South African Class 7 4-8-0

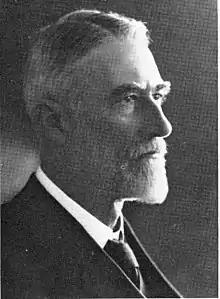
H.M. Beatty

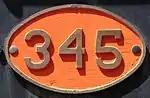
CGR Number plate

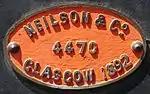
Works plate, no. 345

Following this report, a complete design for such a locomotive was prepared at the Salt River works, under the supervision of Western System Locomotive Superintendent H.M. Beatty. The last six of an order for 36 Cape 5th Class 4-6-0 locomotives from Dübs and Company were cancelled and substituted with an order for six of these new 7th Class locomotives. They were delivered in 1892, numbered in the range from 315 to 320 for the Midland System. Two of them, numbers 318 and 320, were later renumbered to 701 and 702 and re-allocated to the Eastern System.